Pfäfers

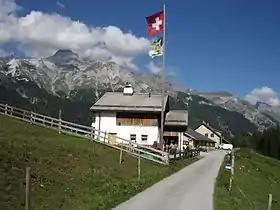
Kunkelspass

The landmark of Pfäfers is the baroque minster at the entrance of the village.